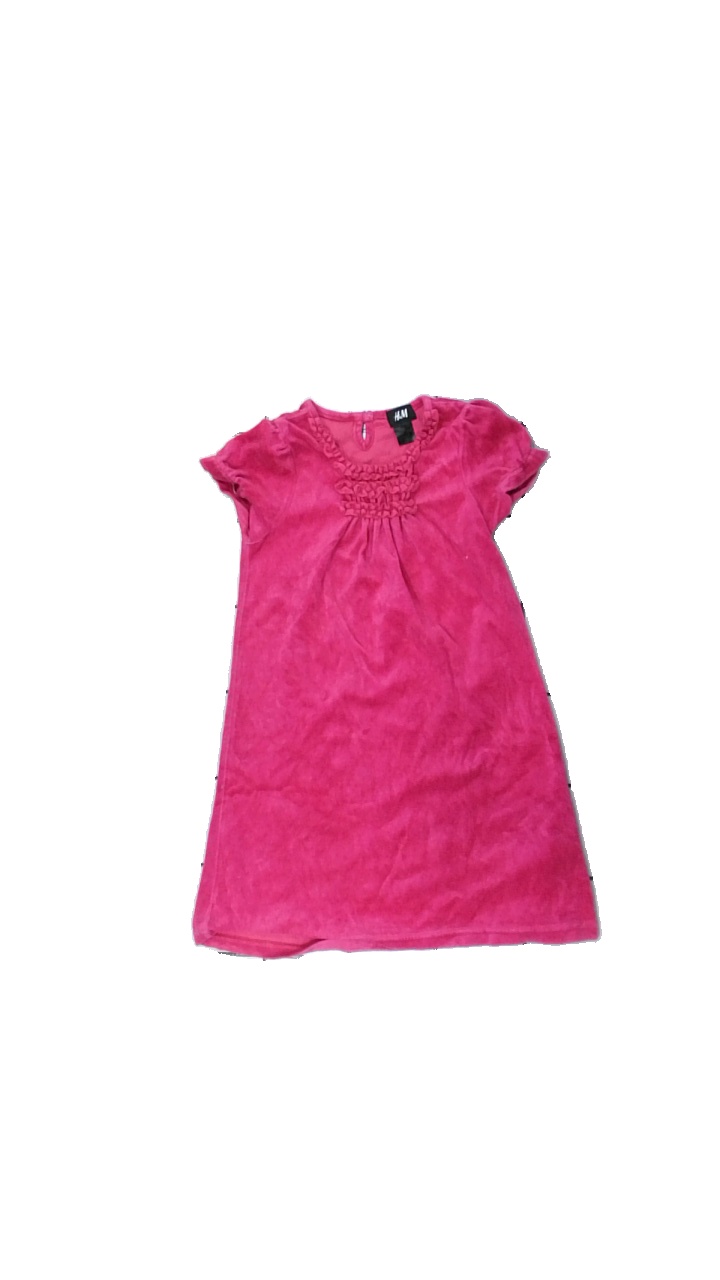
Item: Dress (Children)
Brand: H&m
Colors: Pink
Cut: Regular, C-collar
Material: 100% cotton
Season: All
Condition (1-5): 3
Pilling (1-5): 4
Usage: Reuse
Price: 50-100